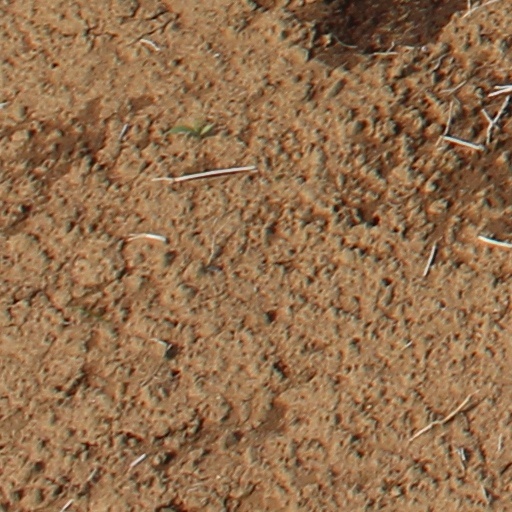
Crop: wheat